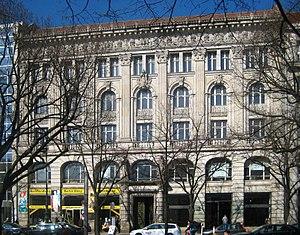
L'ambassade de France en République démocratique allemande était la représentation diplomatique de la République française auprès de la République démocratique allemande. Elle était située au nᵒ 40, avenue Unter den Linden à Berlin, la capitale du pays.